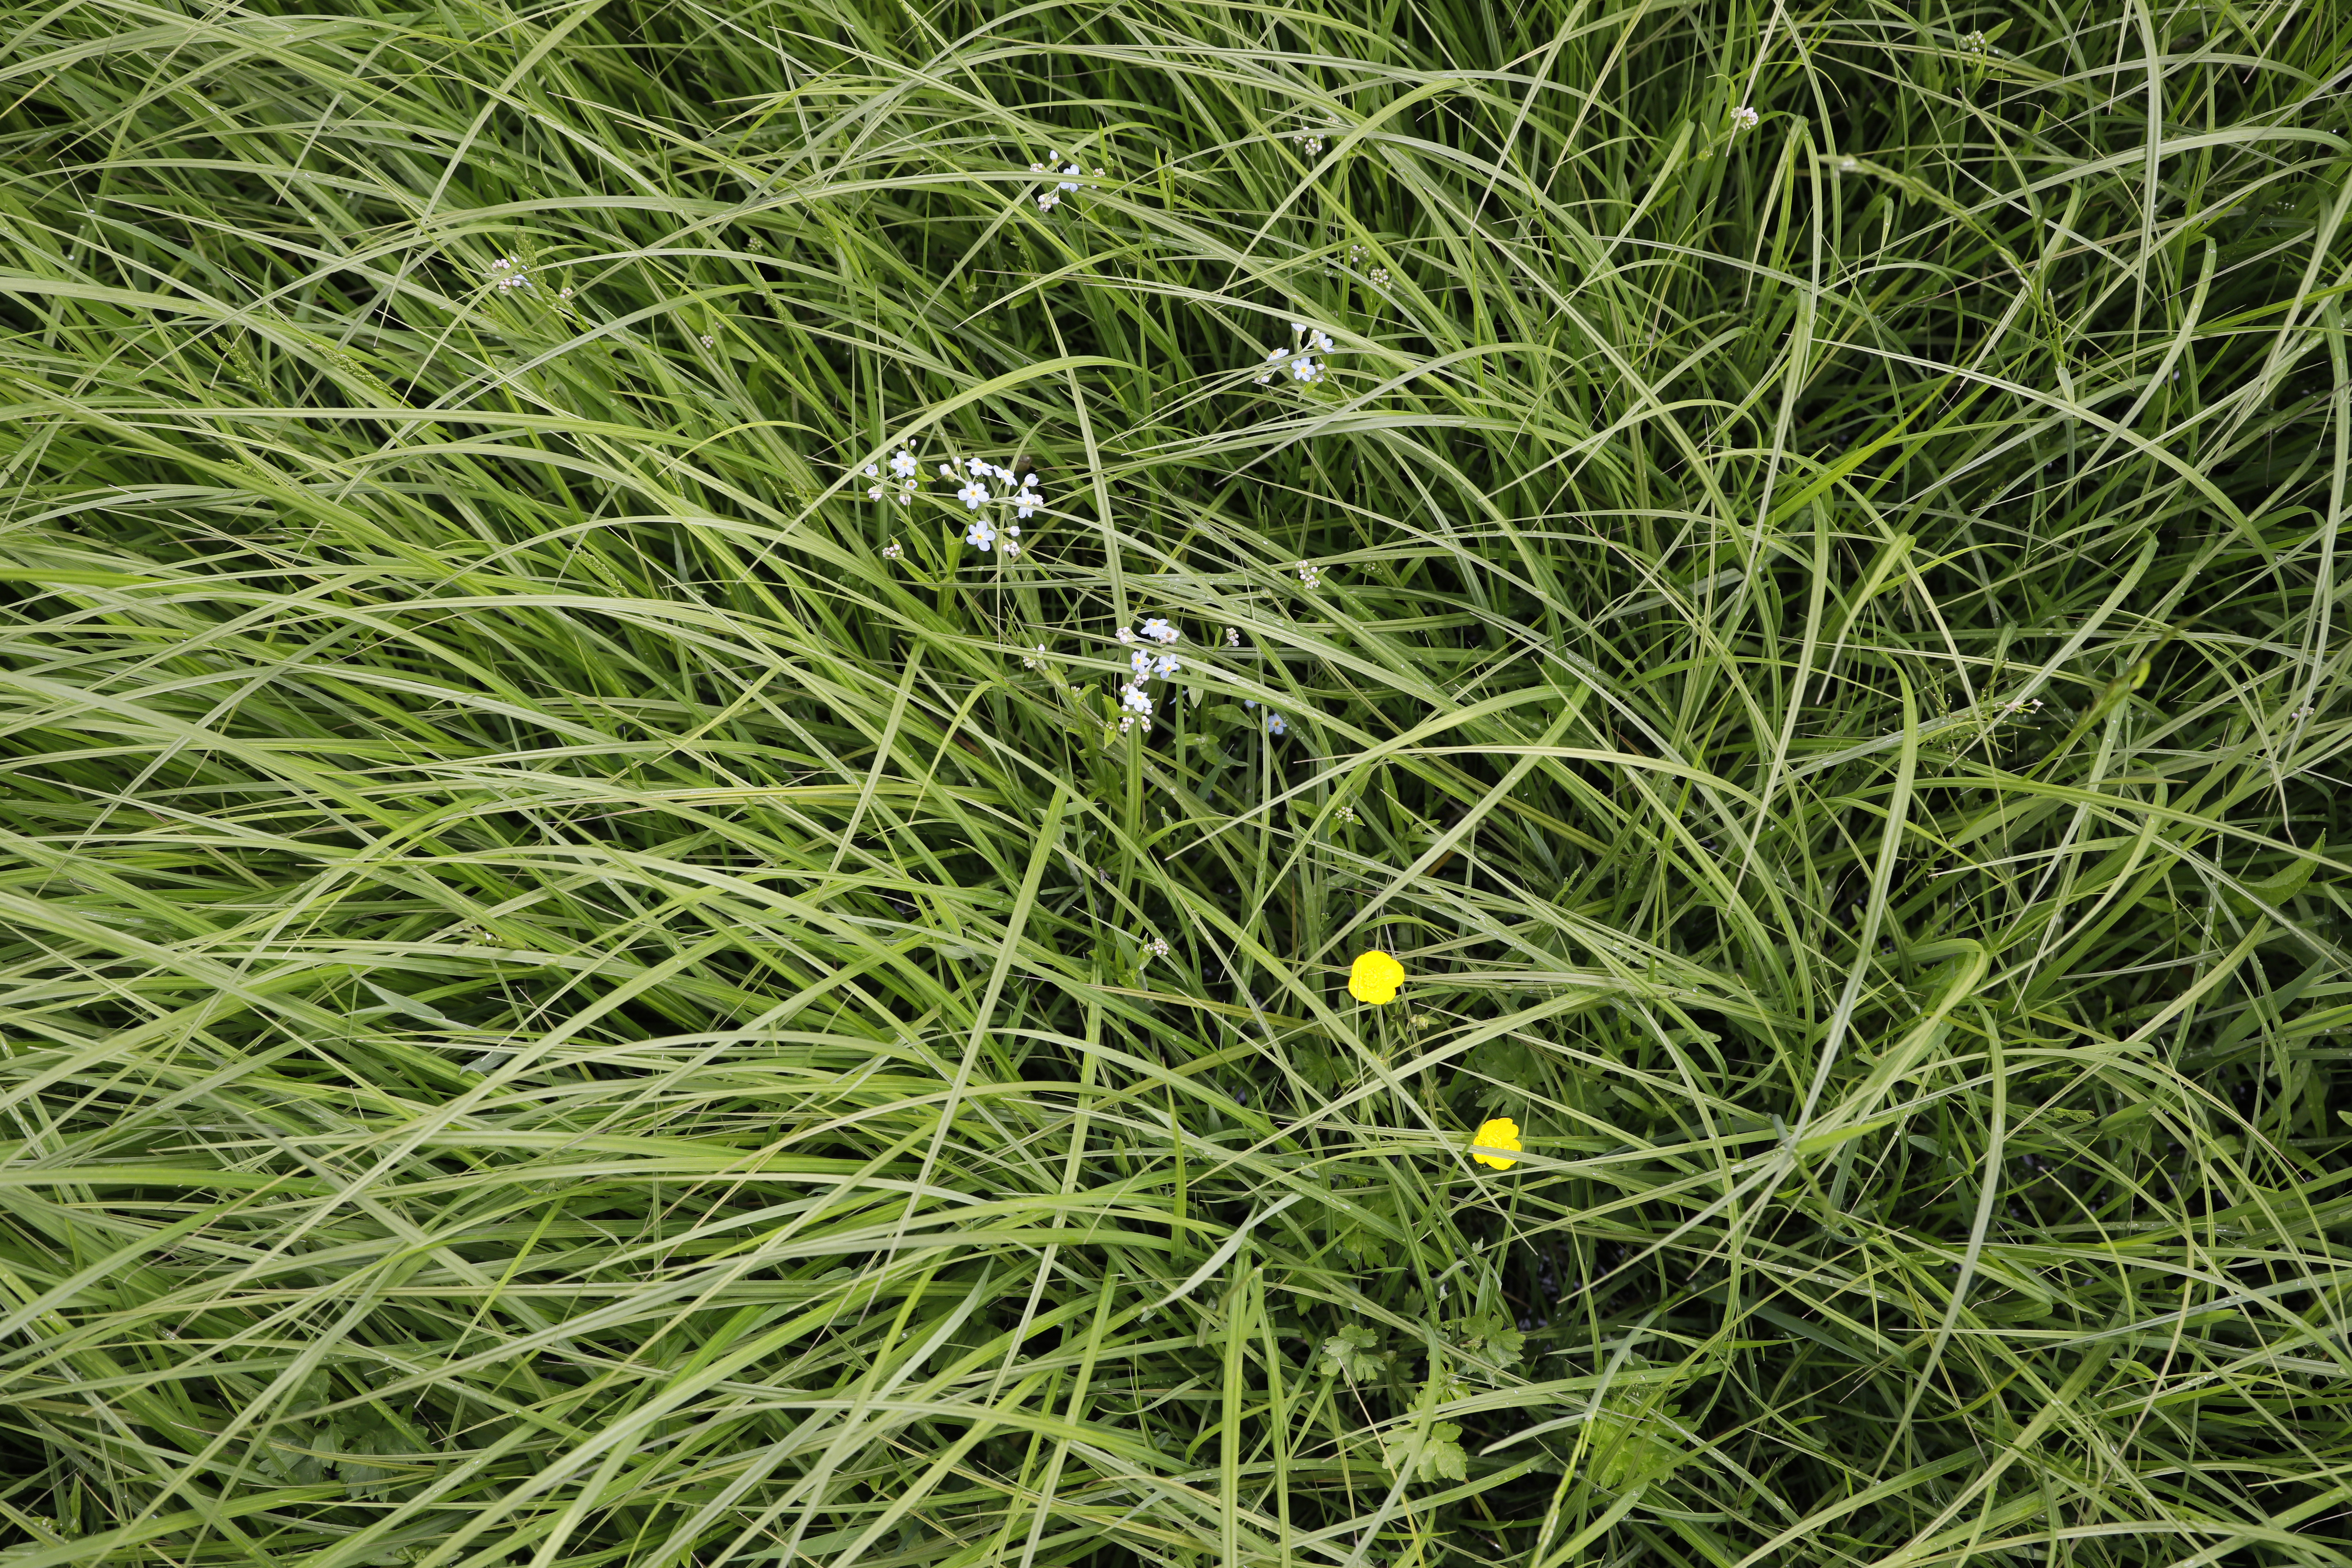
Plant species: Buttercup * (aggregate), Myosotis scorpioides